Dosokohama Station

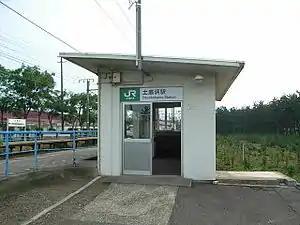
Dosokohama Station in June 2009

is a railway station on the Shinetsu Main Line in the city of Jōetsu, Niigata, Japan, operated by the East Japan Railway Company (JR East).